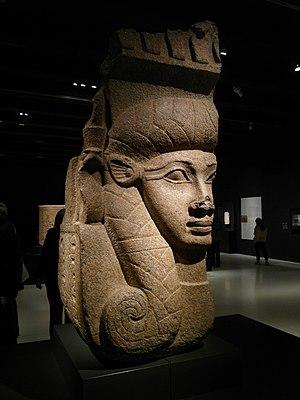
Tell Basta est le nom arabe de la ville antique de Per Bast que les Grecs nommeront Boubastis. L'actuelle ville de Zagazig se trouve juste au nord-ouest du site de Tell Basta.
L'art de la Troisième Période intermédiaire égyptienne s'étend donc sur quatre siècles, sur la période qui va de la XXIᵉ jusqu'à la XXVᵉ dynastie : soit la XXIᵉ dynastie, puis deux dynasties lybiennes rivales, la XXIIᵉ à Thèbes et la XXIIIᵉ à Tanis, suivies de la courte XXIVᵉ dynastie saïte, et de la XXVᵉ dynastie dite éthiopienne. Il est bien difficile de s'entendre sur des critères qui permettraient de fixer le moment de bascule entre la fin d'une époque, plus ou moins instable et le début d'une autre époque, de type « Intermédiaire », plus instable encore. Aussi, pour certains la XXIᵉ dynastie relève de la fin du Nouvel Empire, alors que pour d'autres on entre dans la Troisième Période intermédiaire.